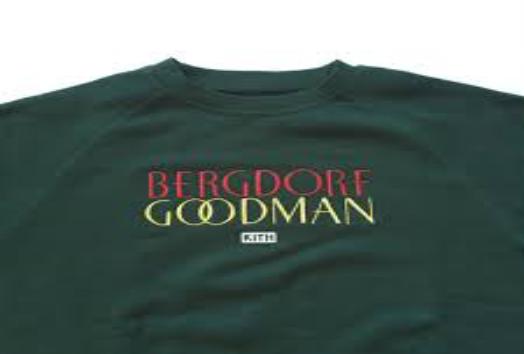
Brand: Bergdorf Goodman
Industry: Necessities